Palmetto State Armory

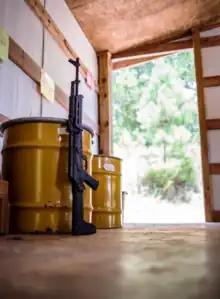
PSA AK-E

Palmetto State Armory has seven retail stores located in South Carolina, Georgia, and North Carolina. It also has an outdoor shooting facility located in Swansea, South Carolina. A Myrtle Beach location on the former Sun News building has been announced to open in 2023.